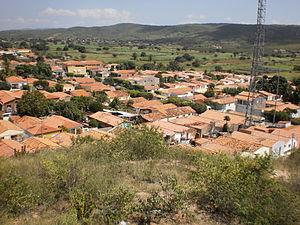
Coronel João Pessoa est une municipalité brésilienne située dans l'État du Rio Grande do Norte.